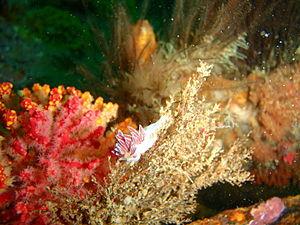
Flabellina capensis est une espèce de nudibranche de la famille des Flabellinidés.